Jerry Chambers

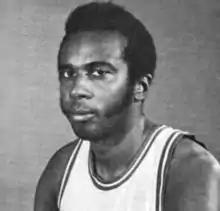

Jerome Purcell Chambers (born July 18, 1943) is an American former professional basketball player. At 6'5" and 185 pounds, he played as a small forward.